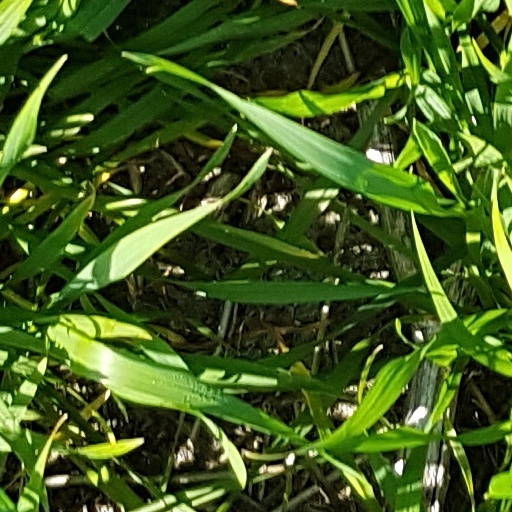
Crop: wheat